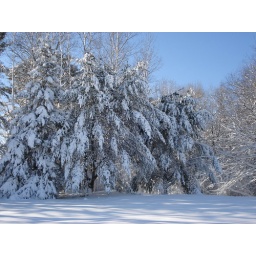
The pine trees in the field